General strike

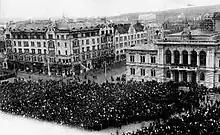

In 1864, the International Workingmen's Association (IWA) was established as a federation of trade unions by delegates from England and France. The French trade union delegates, such as Eugene Varlin, saw the nascent International as a means to coordinate support for strike actions by its members. In the first volume of "Das Kapital", published in 1867, Karl Marx conceived of the general strike as a means by which to build class consciousness.